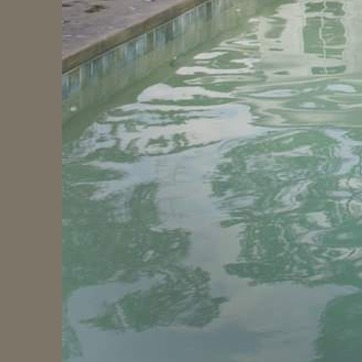
Material: water